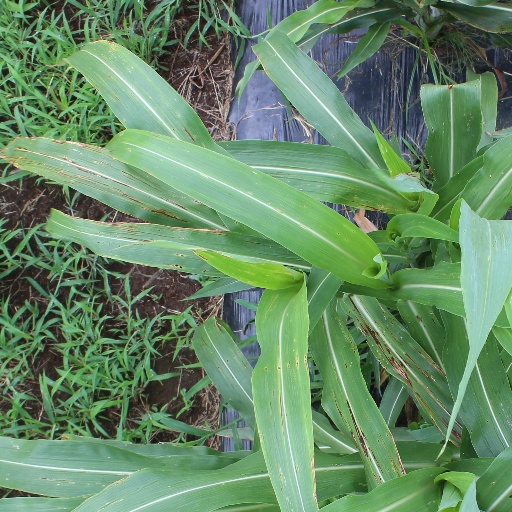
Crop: sorghum